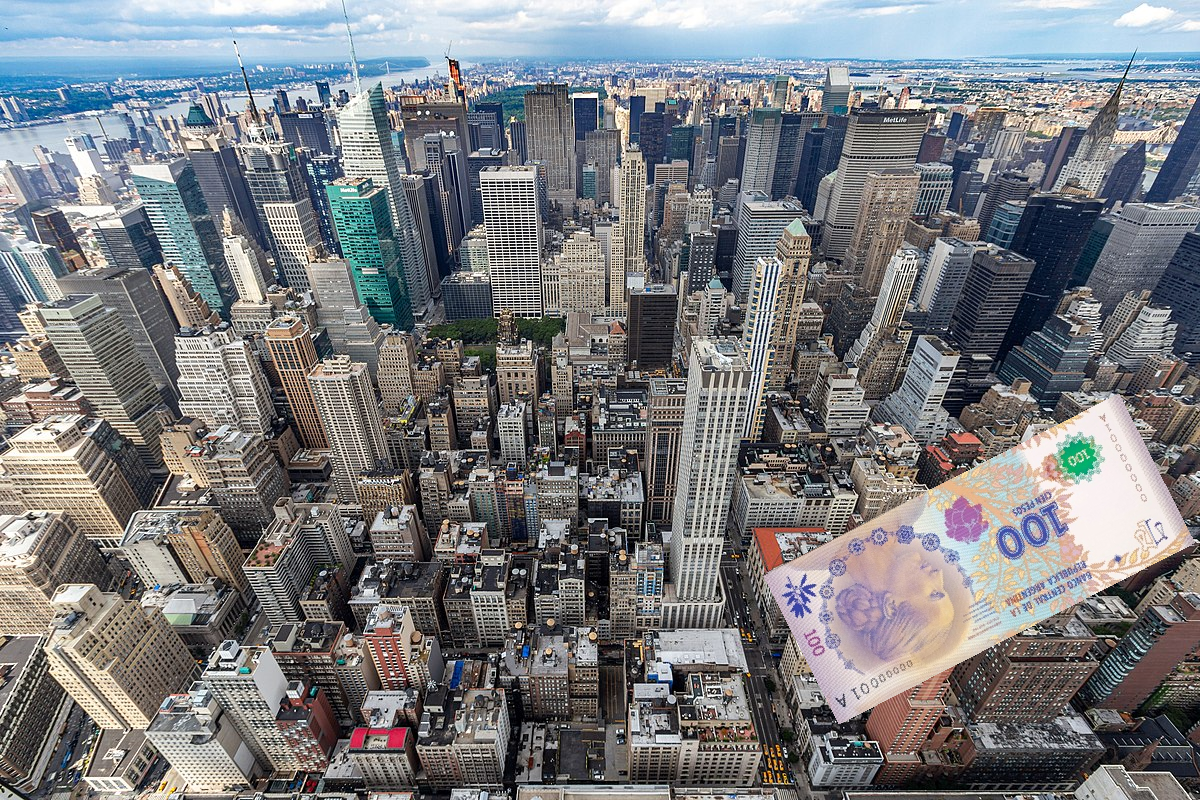
Denominación: 100